Culture of Bengal

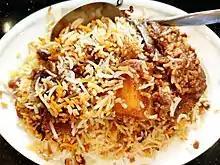
Kacchi Biryani, one of the most famous food in Bengali culture

Side Dishes or (Torkari) are commonly eaten with meals in Bengal which are cooked with special Bengali spices. The main dish is almost always served with side dishes. Some typical Bengali dishes are Shorshe Ilish, Machher Jhol, Kala bhuna, Shutki Shira, Bhorta, Chingri Malaikari, Daab Chingri, Katlar kaliya, Dal, Padar jhal, Ilish Pulao, Chingri Pulao, Rui Pulao, Haji biryani, etc. Bengali sweets like Chomchom, Rasmalai, Mishti Doi, Curd of Bogra, Muktagachhar monda, Sandesh, Roshogolla, Chhanamukhi and Pithas are even popular outside of Bangladesh. Shemai originally came from the Bengali Muslim community, but most other Bengali sweets were invented by Hindu and Jain sweetmakers of Bengal.